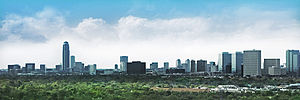
Houston / Skyline
:Image:Uptown Houston.jpg